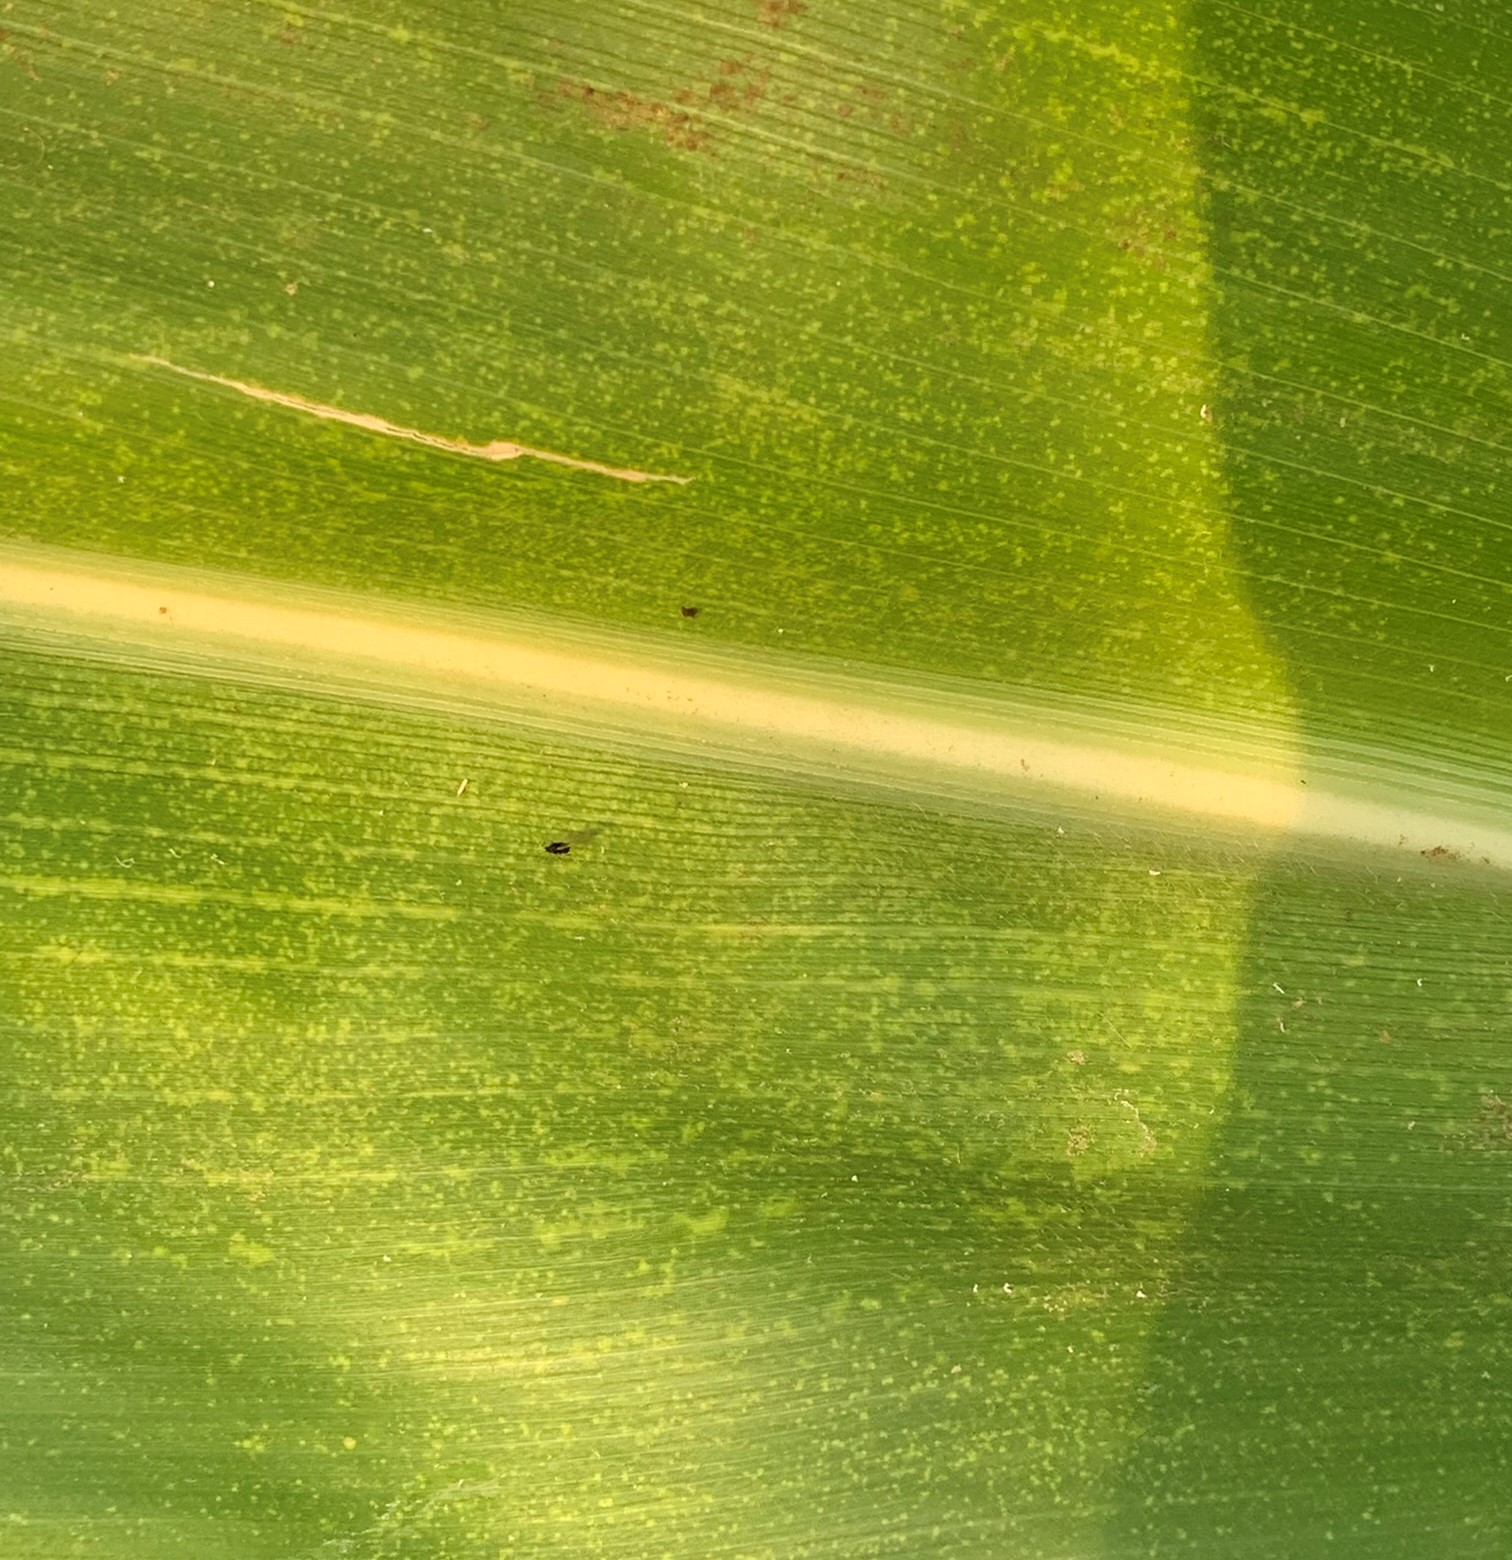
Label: MLN